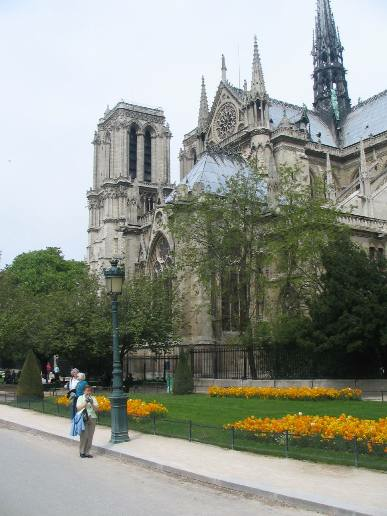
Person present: No